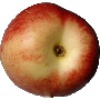
Label: Nectarine 1